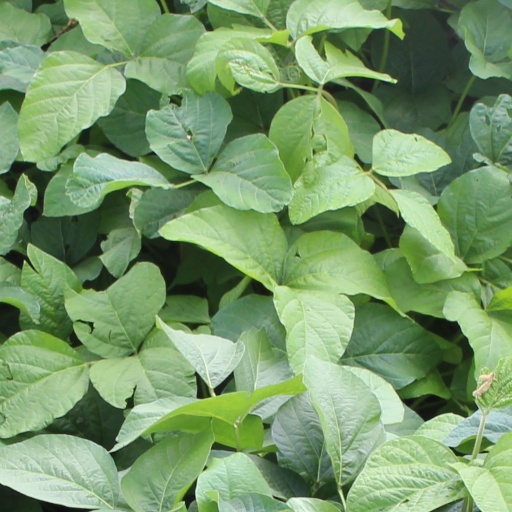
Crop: soybean